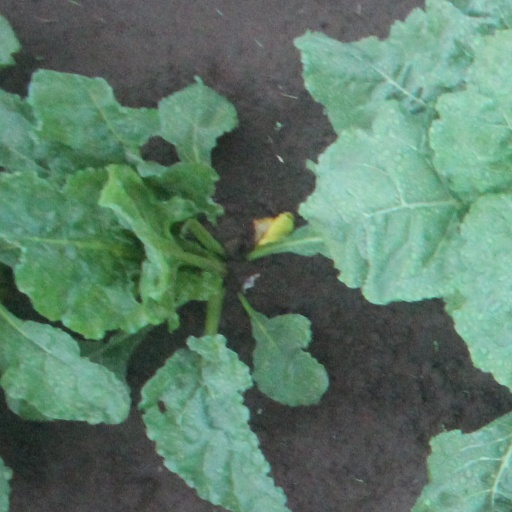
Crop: sugar beet